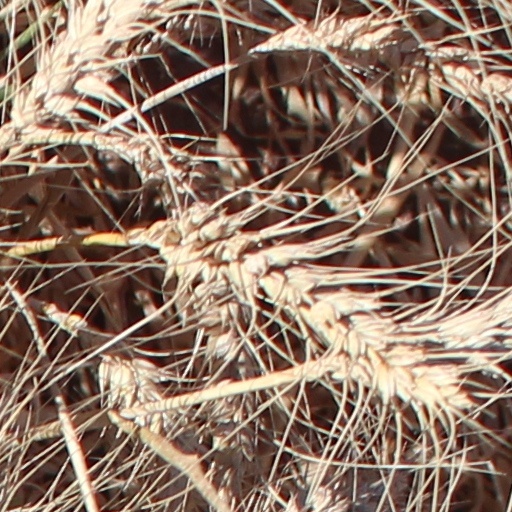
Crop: wheat